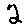
Label: 2